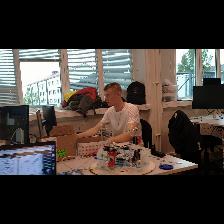
Label: Human